Yiannis Tridimas

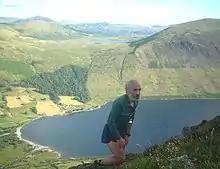
"Yiannis en route to Yewbarrow"

Yiannis Tridimas (born 22 February 1945, in Andros, Greece) is a long-distance fell runner, noted as being the only 60-year-old to have completed an extended version of the Bob Graham Round, covering 60 peaks in under 24 hours. He completed the course on his third attempt, during the weekend of 6/7 August 2005, after his first attempt was curtailed by injury and the second by extreme hot weather. Yiannis is among a group of a few who have completed all three major 24-hour rounds in England, Scotland and Wales (Bob Graham Round, Ramsay and Paddy Buckley Round). In addition, he completed his own 24-hour round, the Meirionnydd round in Wales and has also completed the Cuillin round in the Isle of Skye. He has completed a solo run between Snowdon and Pumlumon in Wales, taking in all the major hills in between. Other ultra distance completions include the Joss Naylor challenge in Cumbria, the Leventon line in North Wales and the South Wales Traverse.